Gnathorhiza

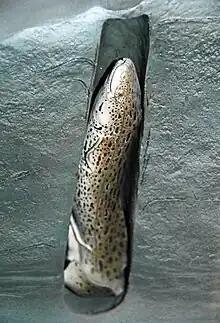
Model of "Gnathorhiza" aestivating within a burrow, on display at the Cincinnati Museum Center

Fossilized remains of "Gnathorhiza" have been discovered within burrows at various localities, including the Wellington, Arroyo, and Matfield formations. These burrows were likely constructed by the lungfish for aestivation, a behaviour observed in extant "Lepidosiren" and "Protopterus" lungfish, and the examined "Gnathorhiza" burrows are similar to those of extant lungfish. However, "Gnathorhiza" would have evolved this behavior independently from the extant taxa. In the Arroyo Formation, burrows ranged from 4 to 14 centimeters in diameter. Judging from the lithology and form of the burrows, "Gnathorhiza" used its mouth to excavate them. During aestivation, the fish would have stood within the burrow on its tail, which was stout and strong to support the animal in this position. At some localities, intersecting burrow structure indicates repeated burrowing cycles, and that alternating wet and dry seasons were present.